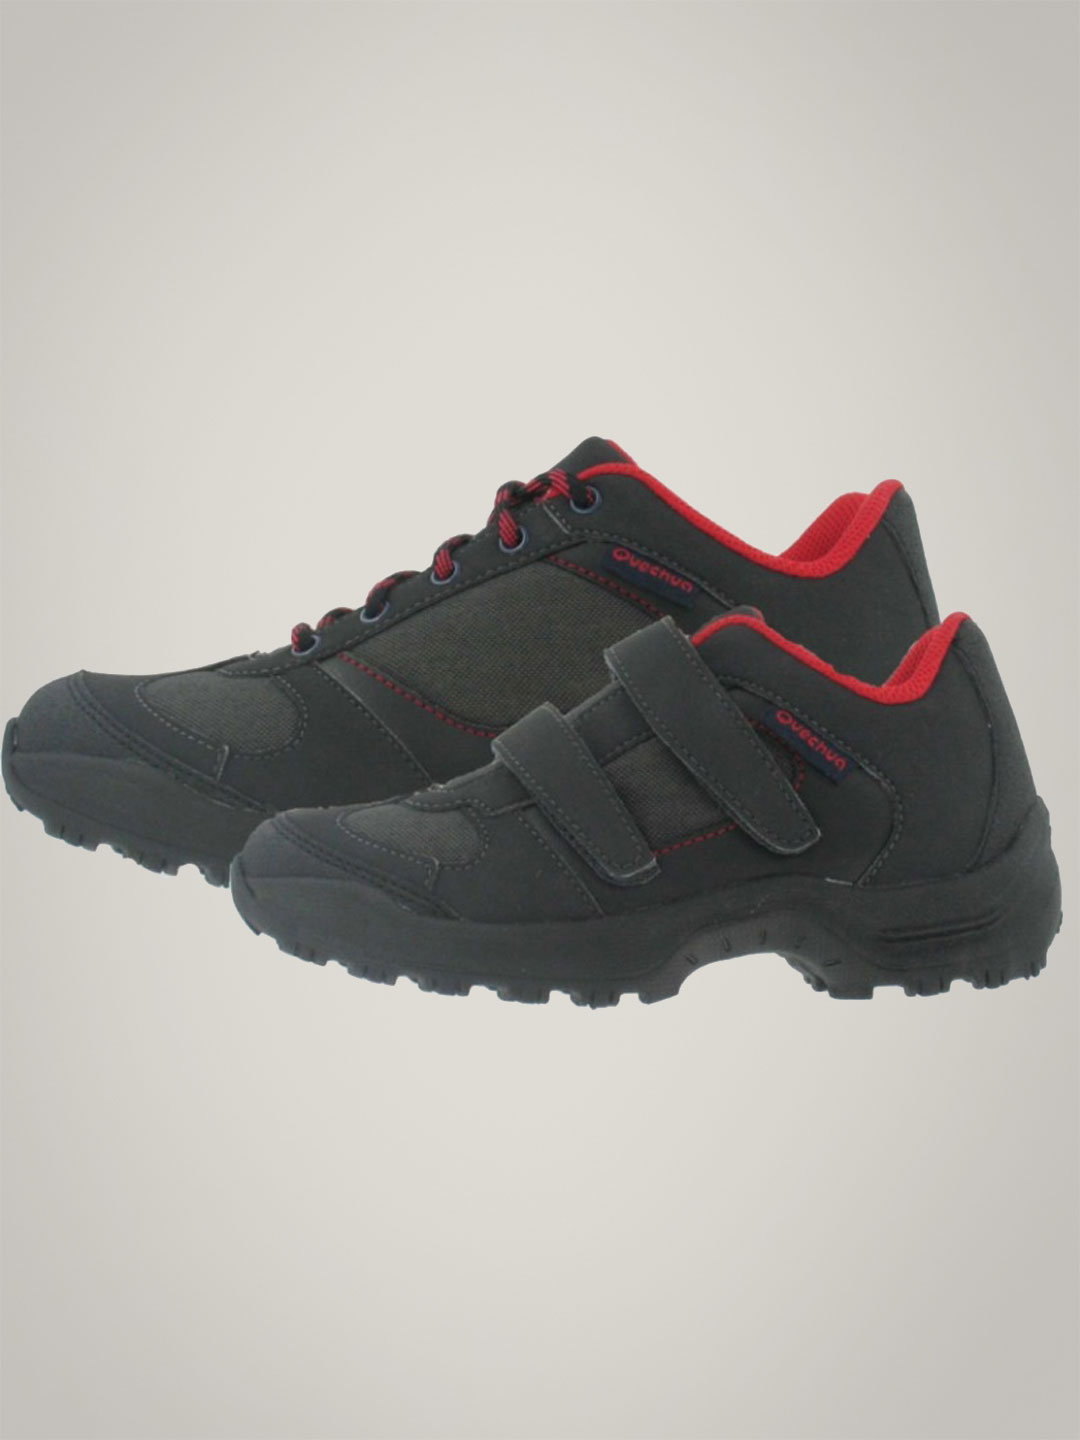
Quechua Arpenaz 50 Jr Black Red
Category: Footwear / Shoes / Sports Shoes
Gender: Men
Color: Black
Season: Fall 2011
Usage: Sports